List of social nudity places in North America

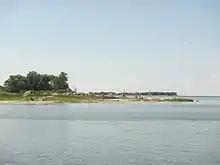
Patricia Beach nude section viewed from across the channel that separates Patricia from Beaconia beaches

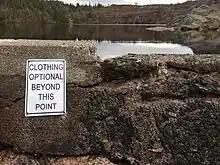
Soldiers Pond in Newfoundland

All areas of Ontario, unless otherwise specified by town or city by-laws, allow both males and females to be topless in public.